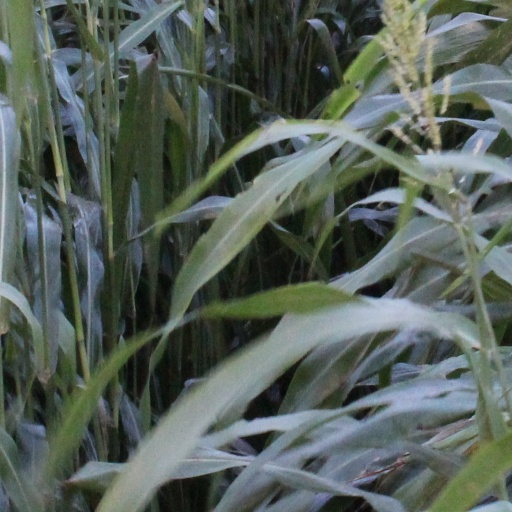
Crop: sorghum